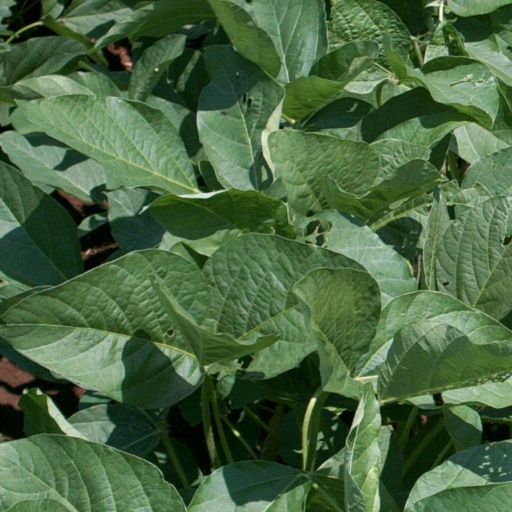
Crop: soybean